Mercedes-Benz M180 engine

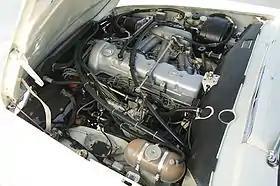
M130 engine of a 1971 280SL

The Mercedes Benz M180 engine is a single overhead camshaft inline-6 cylinder engine introduced at the Frankfurt Motor Show in April 1951 to power the company's new 220 (W187). Utilizing a reverse-flow cylinder head and available in both carbureted and fuel injected versions, it had an "over-square" bore × stroke of , the first engine with a cylinder bore greater than its stroke that Mercedes had installed in a production car.